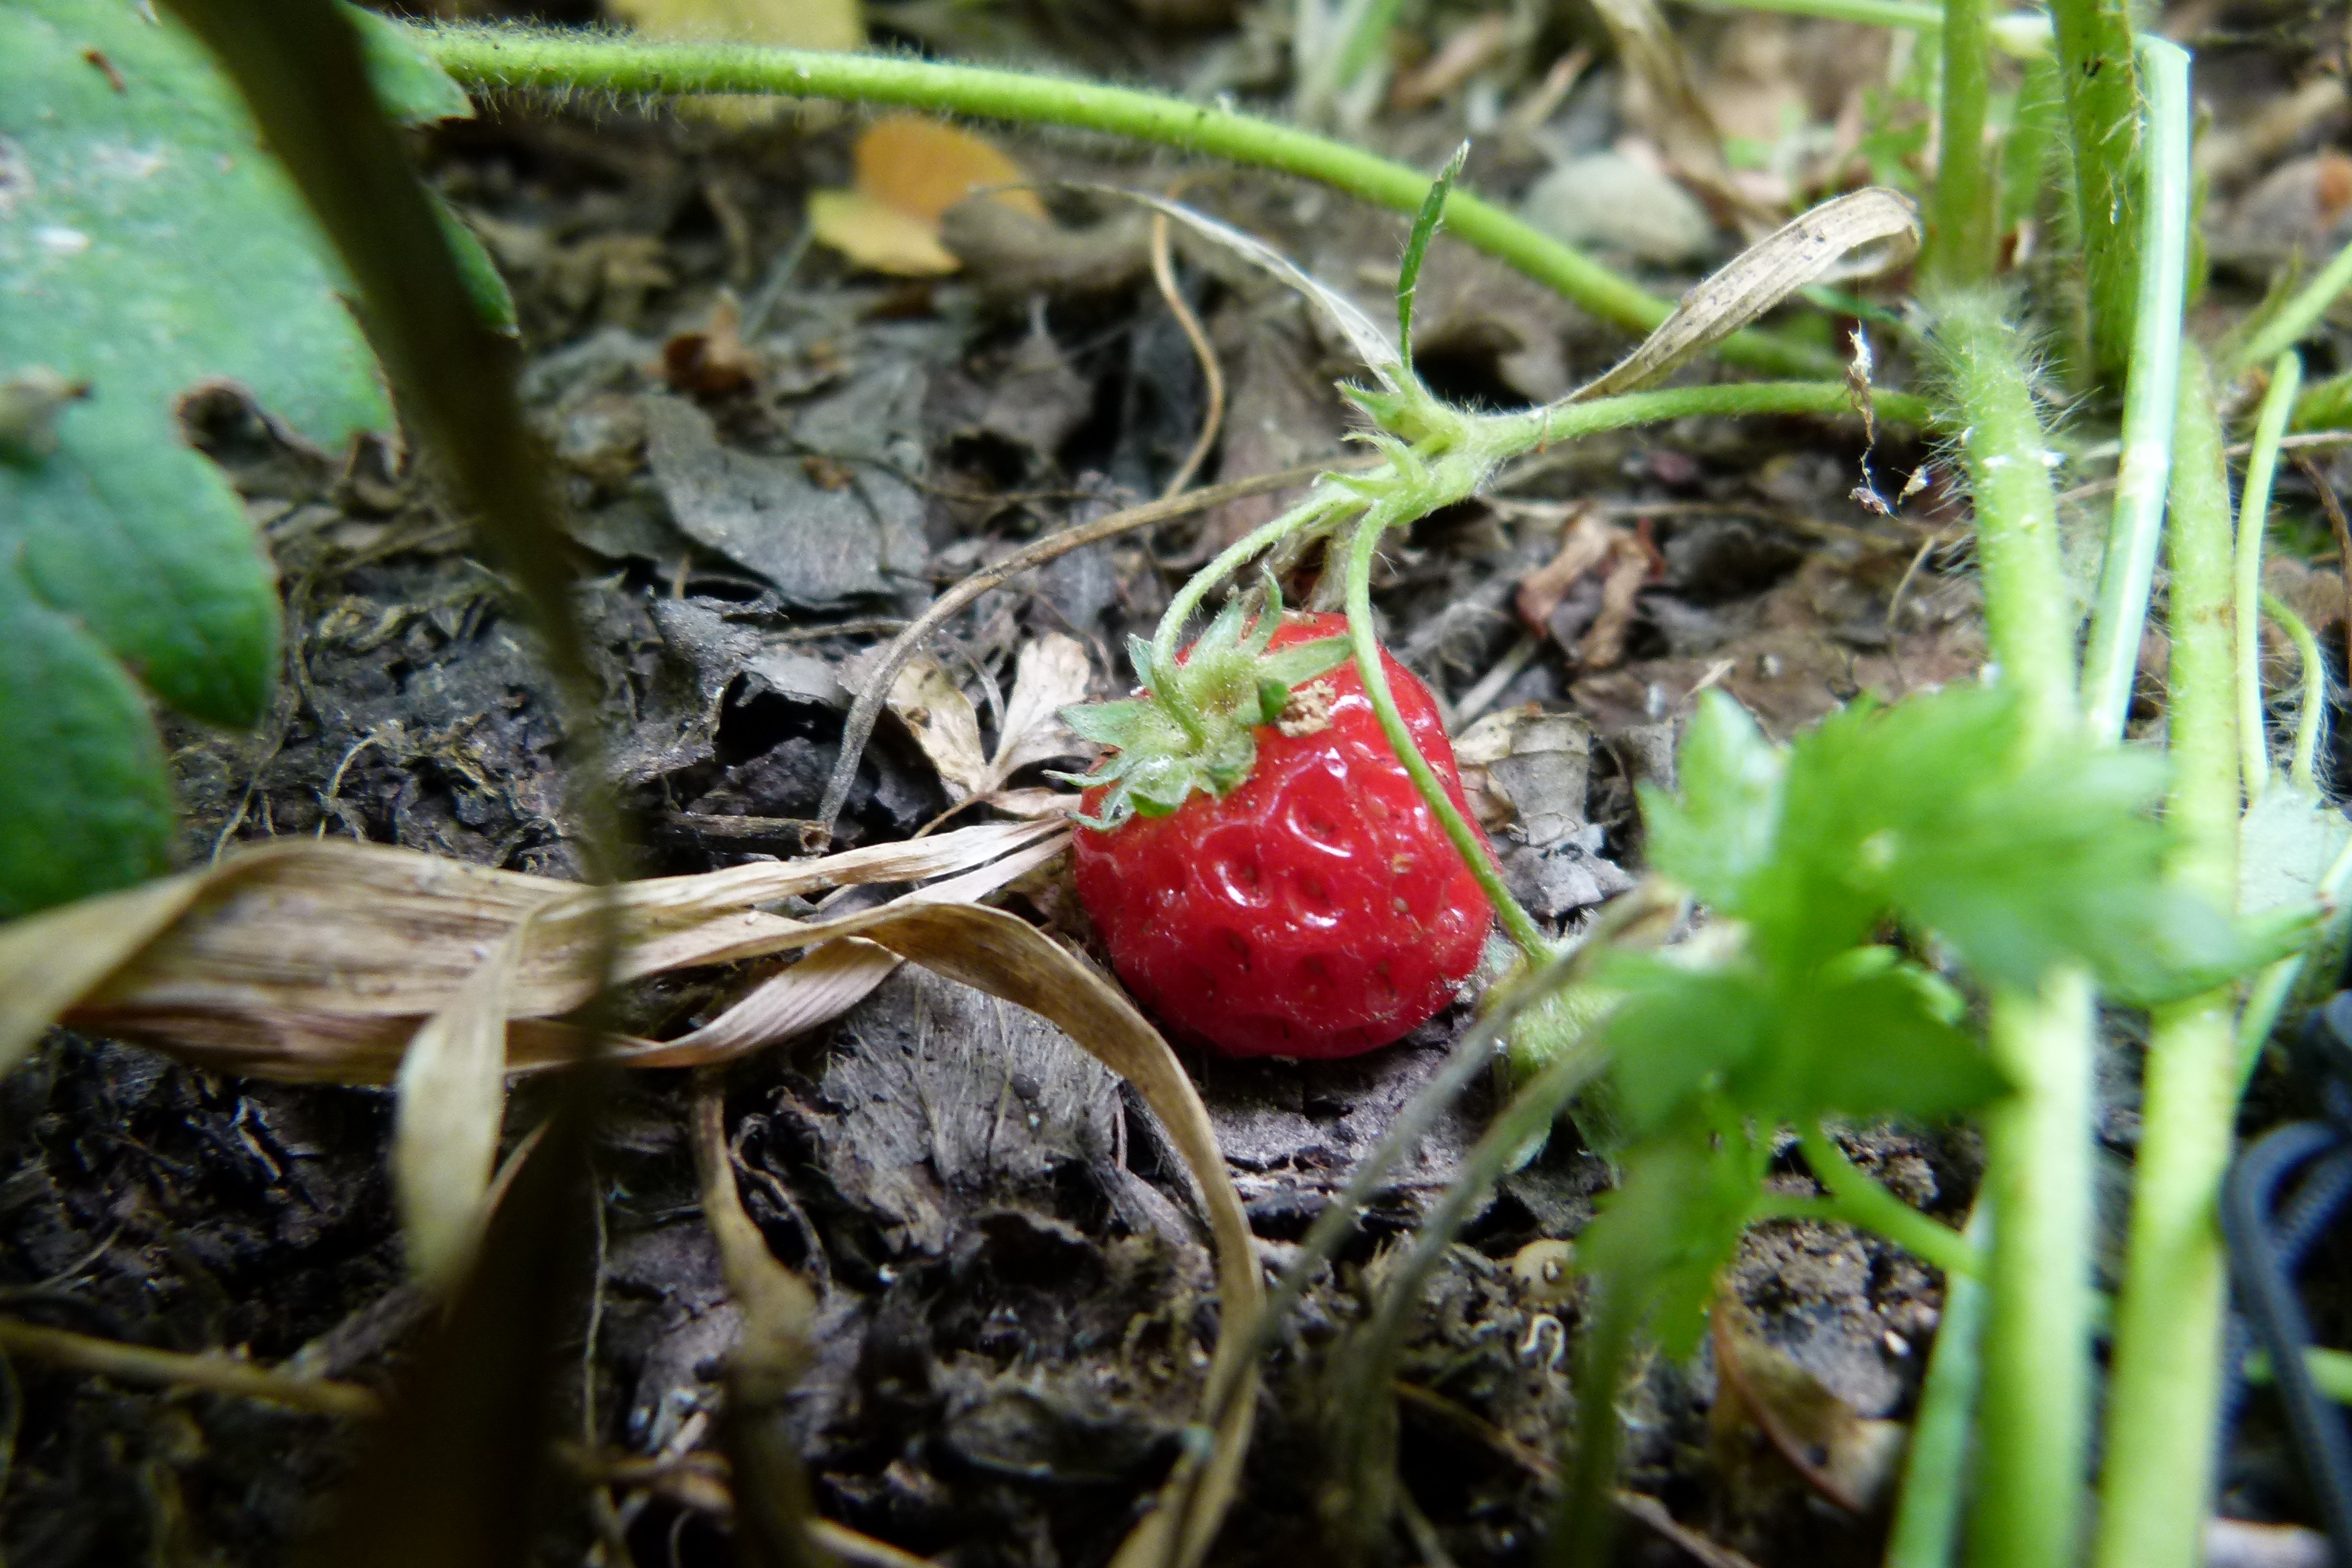
nature, plant, fruit, leaf, flower, summer, food, produce, vegetable, botany, garden, flora, strawberry, wildflower, macro photography, flowering plant, land plant